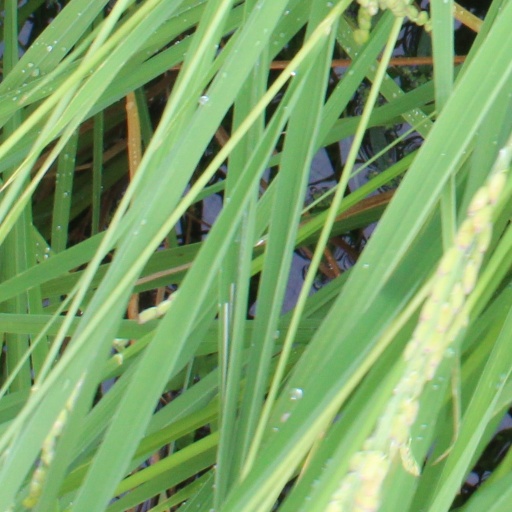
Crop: rice